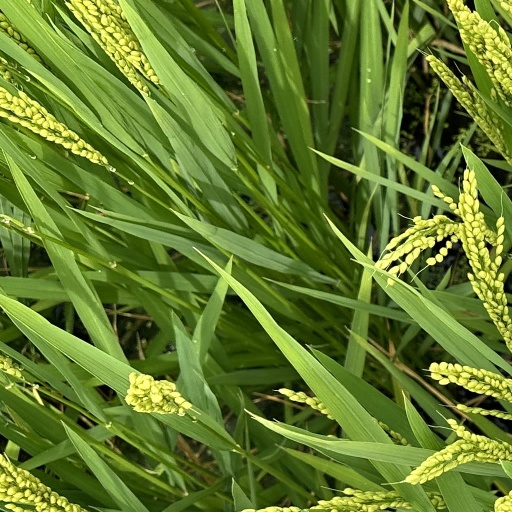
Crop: rice